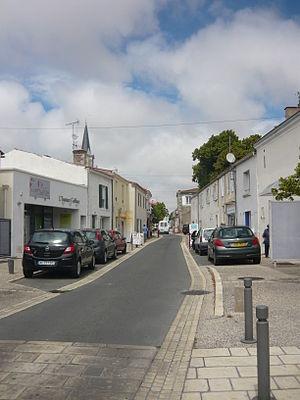
La rue de la Gare à Aytré a été aménagée au début du XXIe siècle.
Aytré est une commune du Sud-Ouest de la France située dans le département de la Charente-Maritime. Ses habitants sont appelés les Aytrésiens.